Rosatom

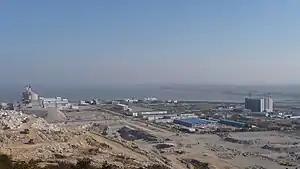

Rosatom is one of the world leaders in the number of simultaneously constructed power units. As of late 2023, there are 22 units in 7 countries are under construction out of 25 nuclear power plant export projects being built worldwide.